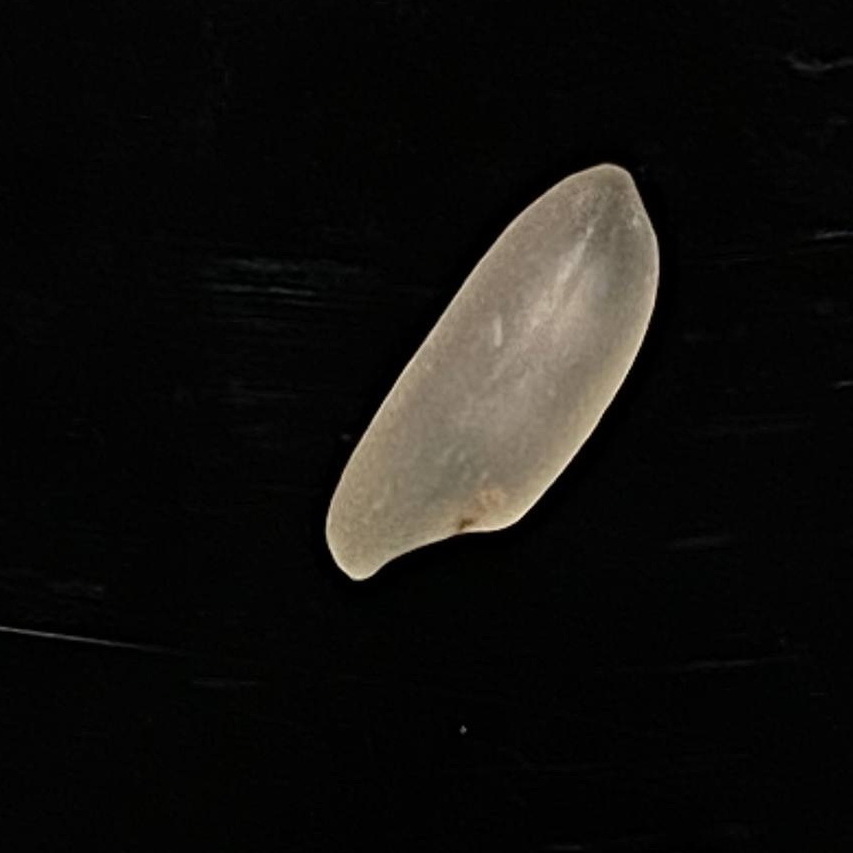
Rice variety: Subol_Lota